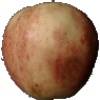
Label: red_apple